Ildefonso P. Santos Jr.

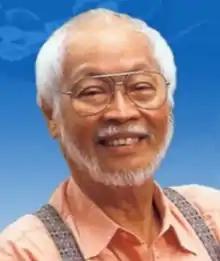
Ildefenso P. Santos from the Order of National Artists (NCCA)

Ildefonso Paez Santos Jr. (September 5, 1929 – January 29, 2014), popularly known simply as "IP Santos", was a Filipino architect who was known for being the "Father of Philippine Landscape Architecture." He was recognized as a National Artist of the Philippines in the field of Architecture in 2006.